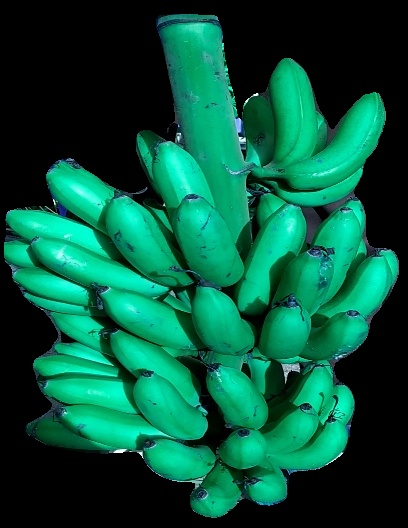
Variety: rasbale
Grade: grade1